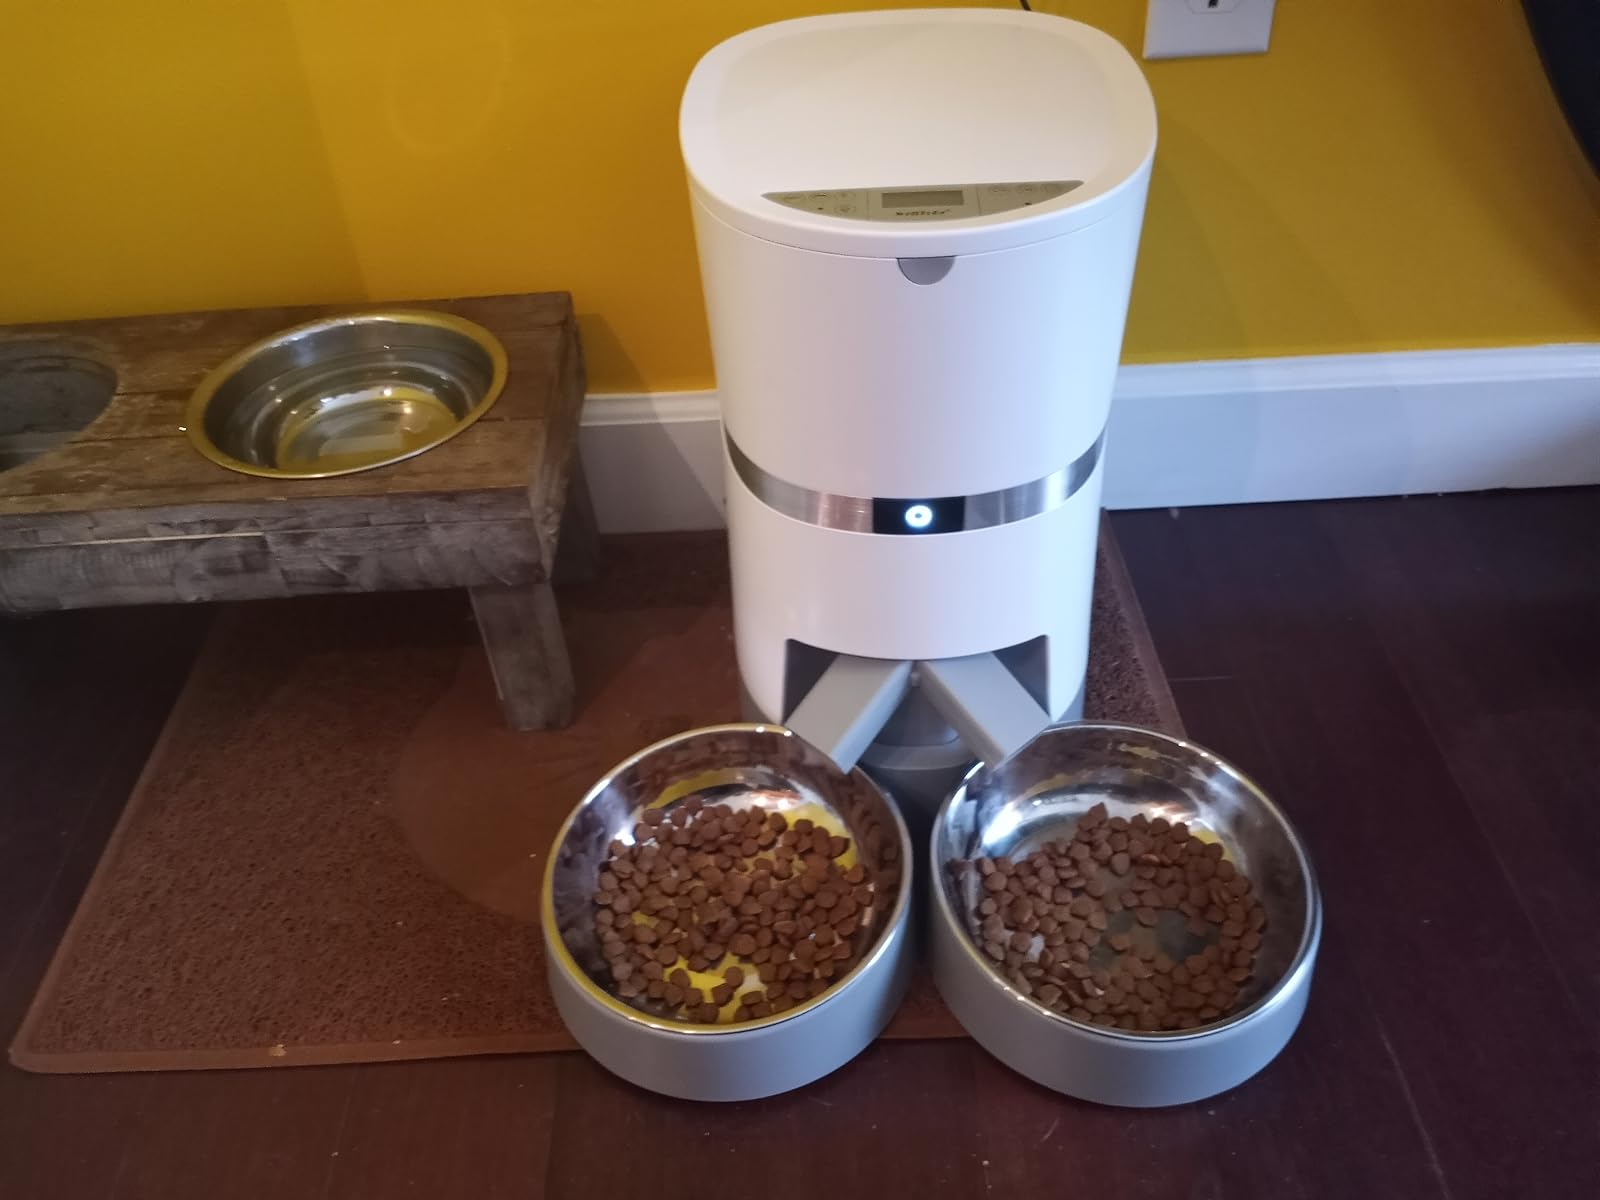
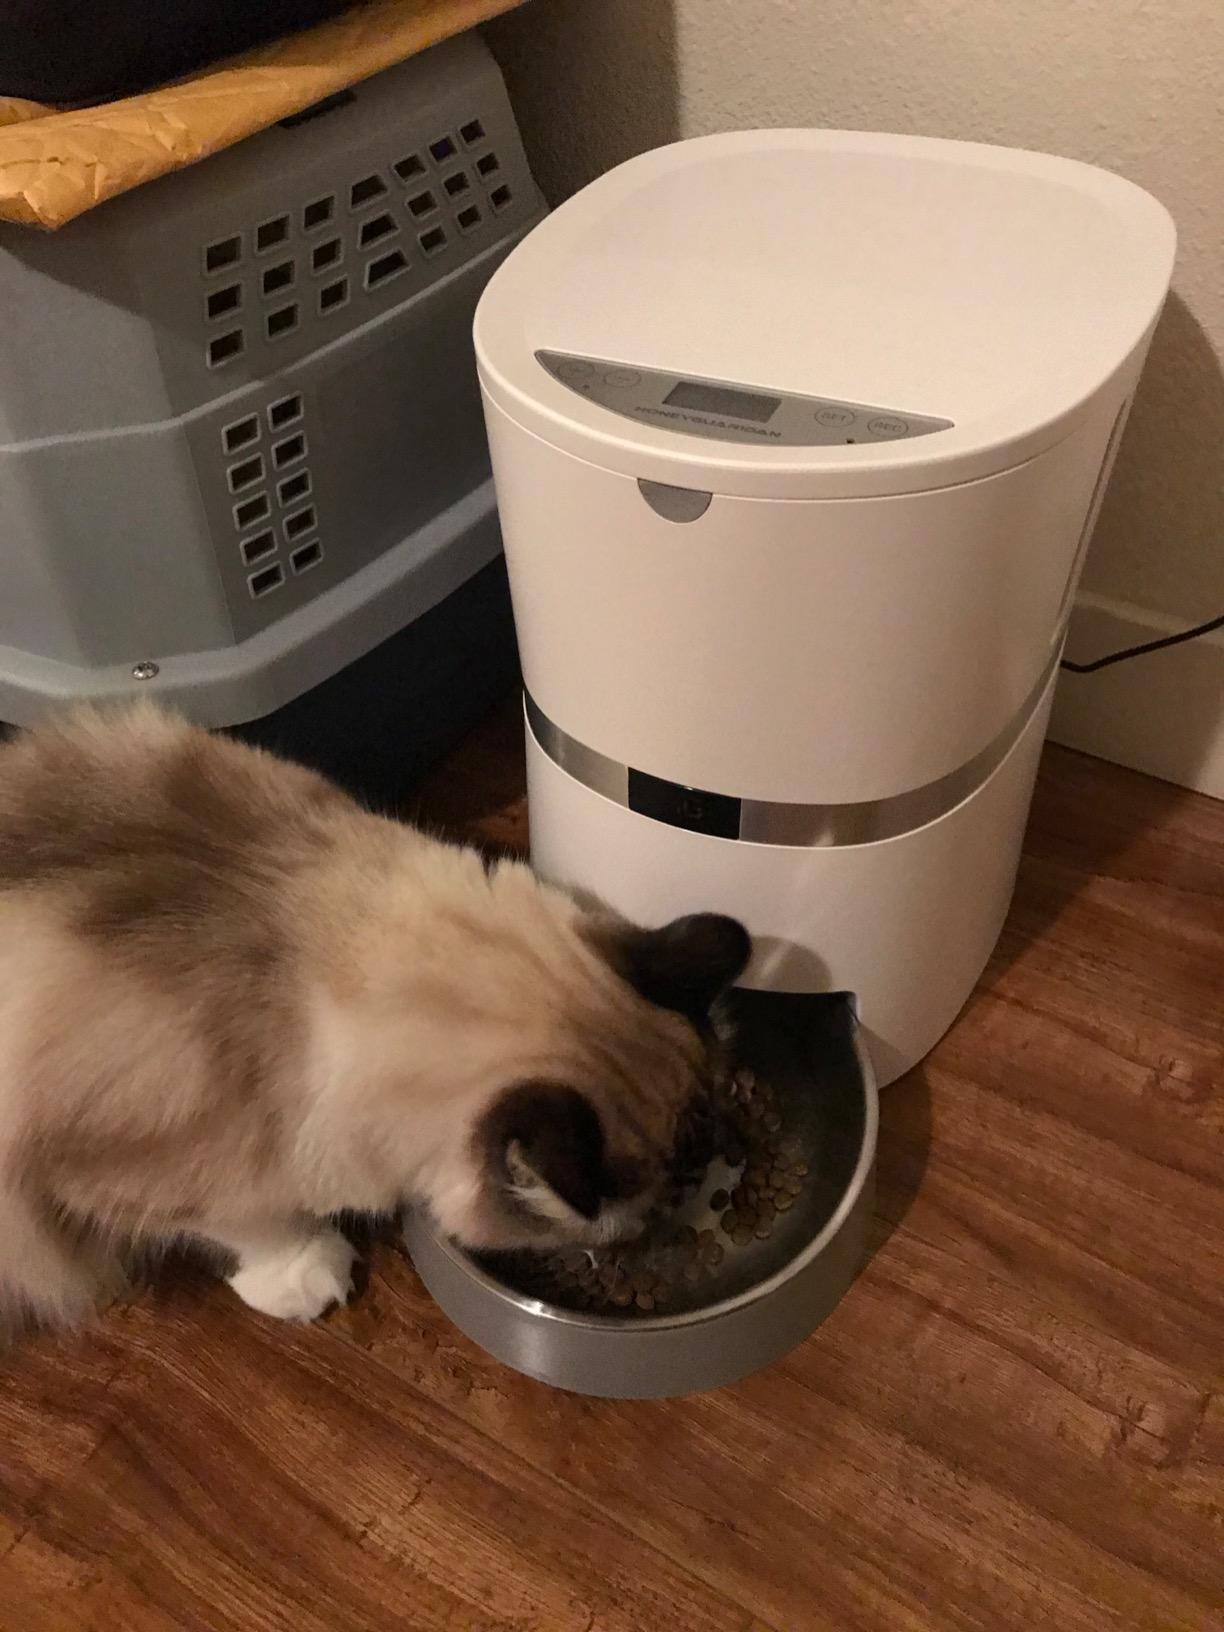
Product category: items_feeder
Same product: no